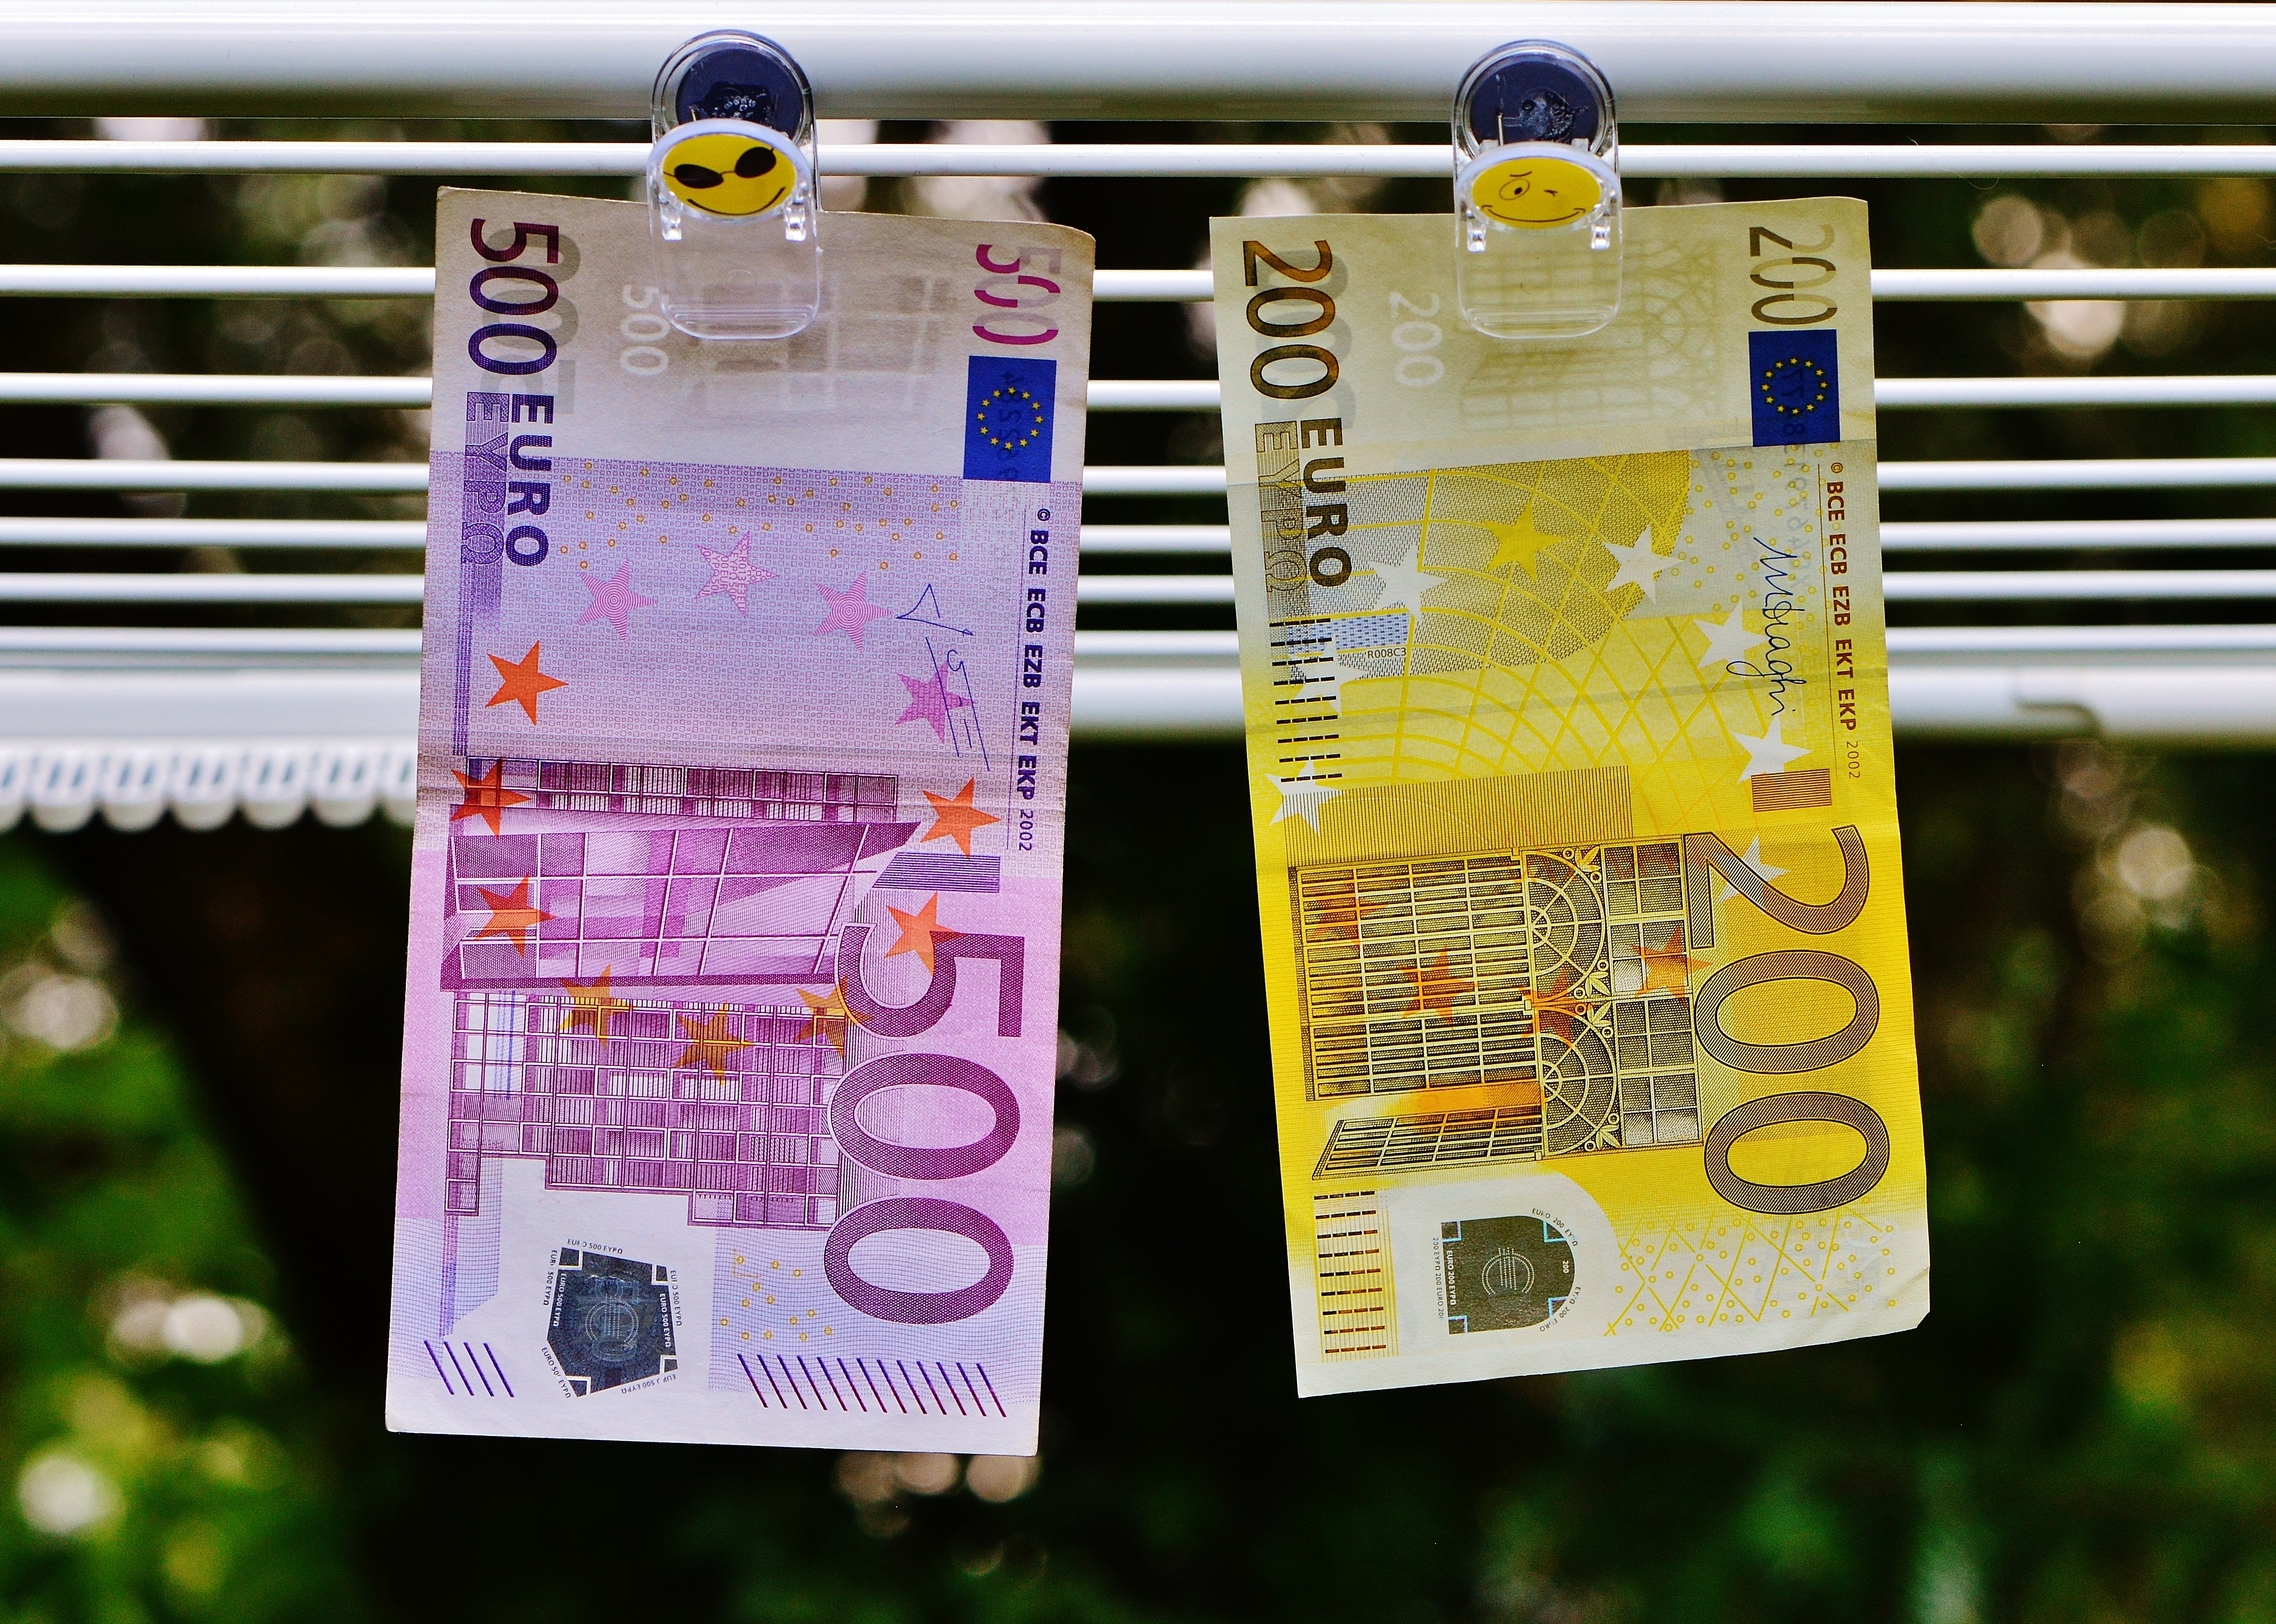
advertising, money, art, currency, euro, save, seem, many, finance, banknote, dollar bill, paper money, euro notes, euro bills, 500 euro, 200 euro